Culture of Ethiopia

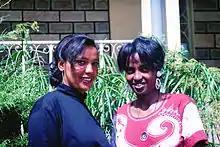
Habesha women in urban wear

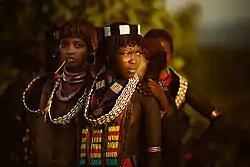
Omotic Hamar women wearing their traditional attire

Popular musicians from Ethiopia include internationally renowned and recognized artists such as the Los Angeles–area expatriate Aster Aweke, The Weeknd and Teddy Afro, who is often accredited with the fusion of Rastafarian styles into mainstream Ethiopian music. More recently, music from Tigray and Eritrea has become popular in Ethiopia and among exiles, especially in Italy. One of the biggest new trends, however, has been the rise of bolel, a sort of blues-like music, played by sarcastic azmari playing in parts of Addis Ababa, especially Yohannès Sefer and Kazentchis. Bolel musicians include Tigist Assefa, Tedje and Admassou Abate.